Spittal an der Drau

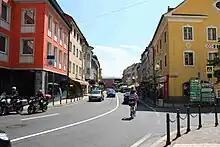
Main square

The town is located on the southern slopes of the Gurktal Alps (Nock Mountains), between the Lurnfeld Basin and the Lower Drau Valley. Despite its name, the historic core of Spittal originated on the banks of the small Lieser tributary, which flows into the Drau at the foot of Mt. Goldeck, a peak of the Gailtal Alps south of the town. Its summit can be reached by cable car.